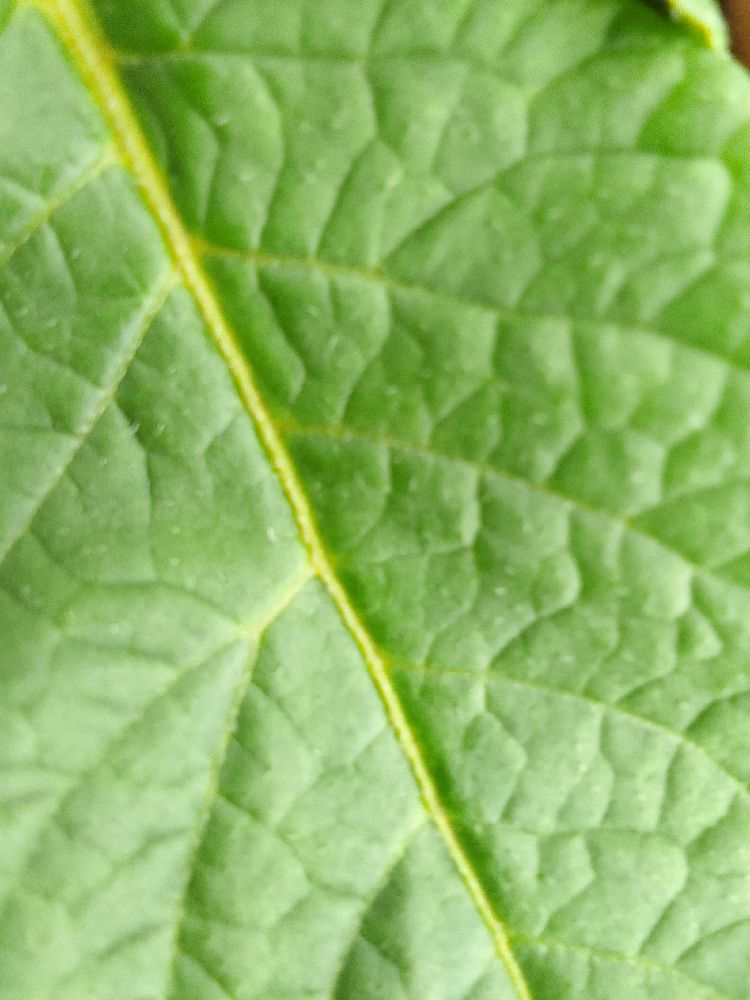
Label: Healthy